Free refill

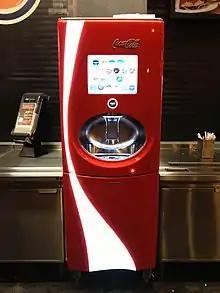
A modern self-service soda fountain at a popular fast-food chain.

Free refills occur when a drink's receptacle, usually that of a soft drink, tea or coffee, is allowed to be filled again by its purchaser, free of charge, after they have consumed the drink. Occasionally the glass or cup holding the drink is not reused, and the "refill" actually constitutes the acquisition of a second (or more than one) additional entirely new drink(s) for no added charge, usually of the same kind (e.g. the same brand of soft drink) as the original, paid-for drink. Free refills are commonplace in the United States and Canada in traditional restaurants and fast food restaurants, while rarer in airports, cafés, or service stations. Around the world, the availability of free refills is typically scarce, but varies widely depending on the country and the type and specific ownership or chain of each establishment.